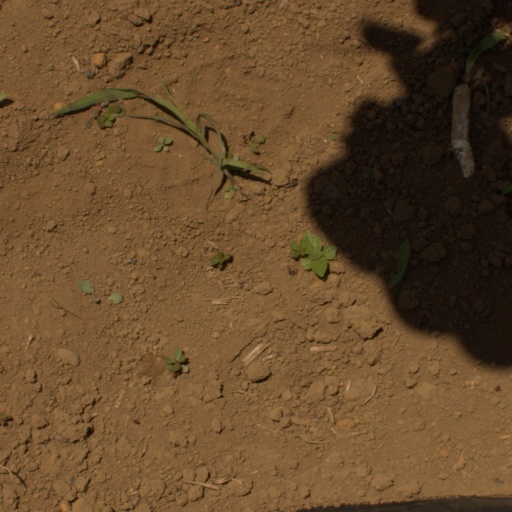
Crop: Jerusalem artichoke